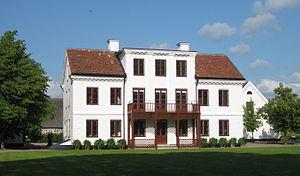
Helsingborg est une ville suédoise située sur la côte du détroit de l'Øresund, au niveau de son point le plus étroit, la ville danoise d'Elseneur n'étant qu'à 4 km. C'est le chef-lieu de la commune de Helsingborg. Elle est habitée par 97 122 personnes, ce qui la place au 8ᵉ rang des villes les plus peuplées de Suède.